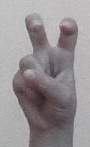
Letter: toot